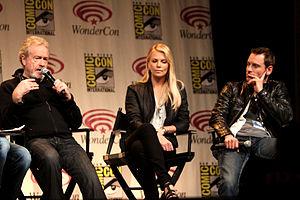
Sir Ridley Scott [sɝ ˈɹɪdli ˈskɑt], né le 30 novembre 1937 à South Shields, dans le Tyne and Wear, en Angleterre, au, est un réalisateur et producteur britannico-américain résidant aux États-Unis.
Michael Fassbender est un acteur et producteur germano-irlandais, né le 2 avril 1977 à Heidelberg dans le Bade-Wurtemberg.